Zhantoro Satybaldiyev

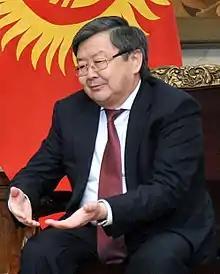
Satybaldiyev in 2012

Zhantoro Zholdoshevich Satybaldiyev (born 6 January 1956) is a Kyrgyz politician who was Prime Minister of Kyrgyzstan from September 2012 until March 2014.